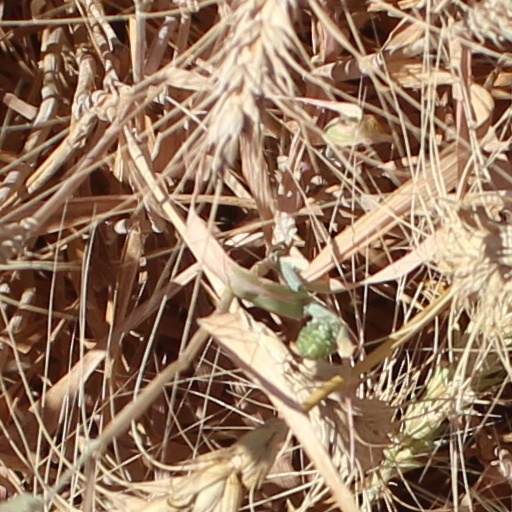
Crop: wheat